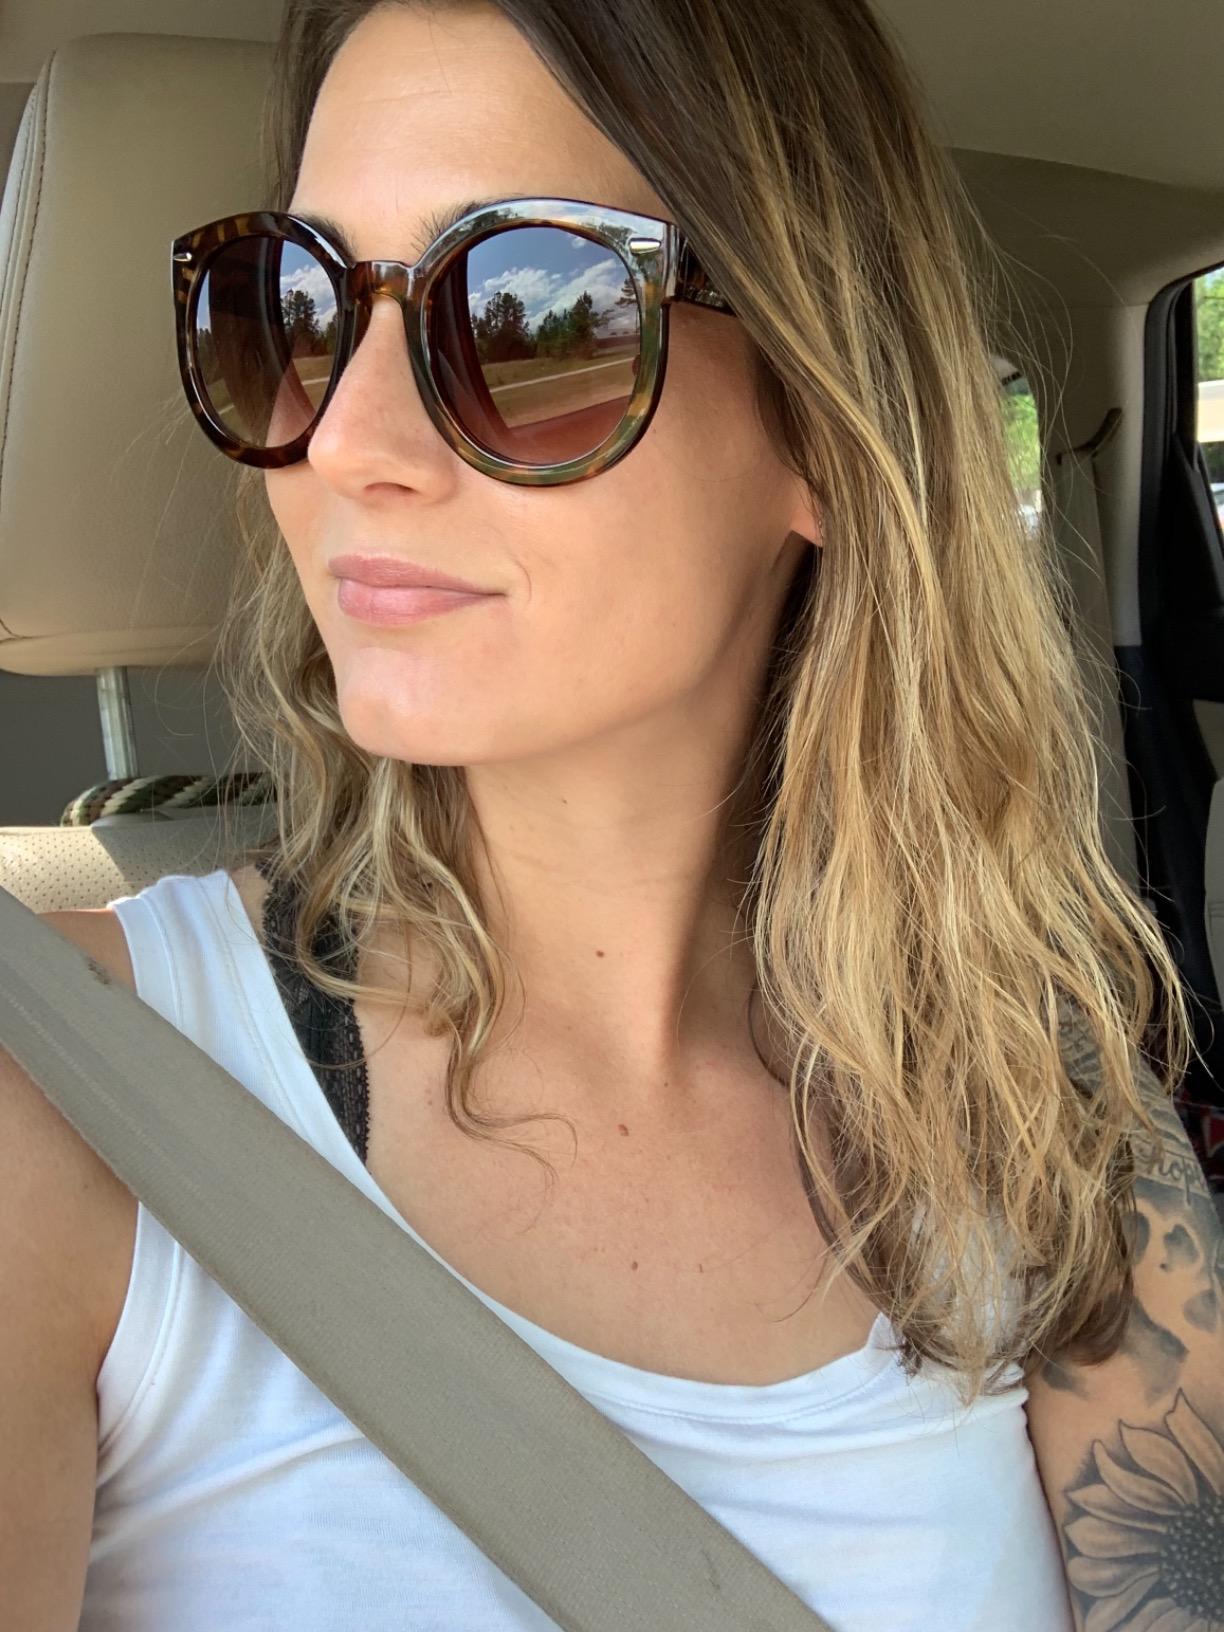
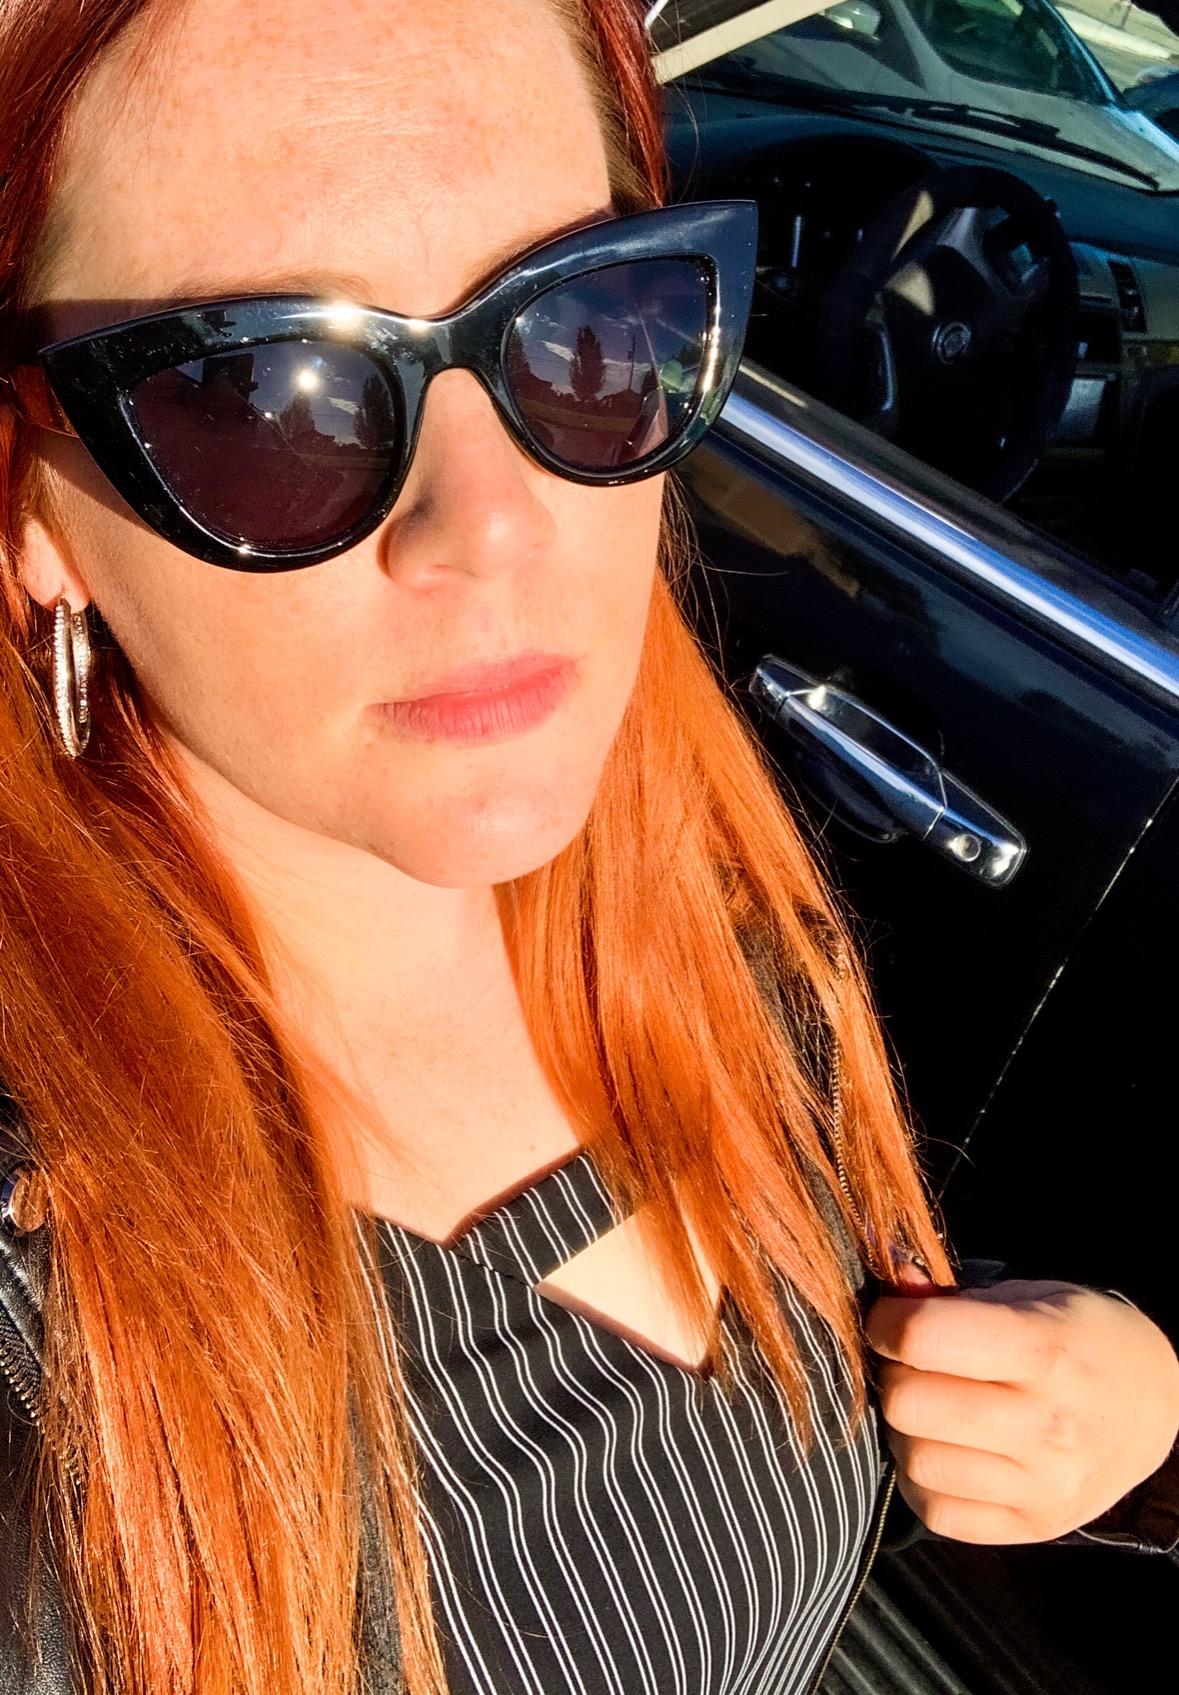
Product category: accessories_sunglasses
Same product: no